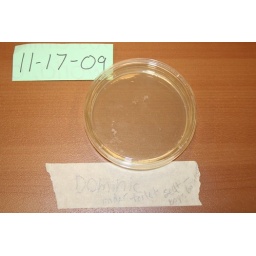
On November 12, Dominic swabbed &amp;quot;under the toilet seat in the boys' bathroom&amp;quot;.